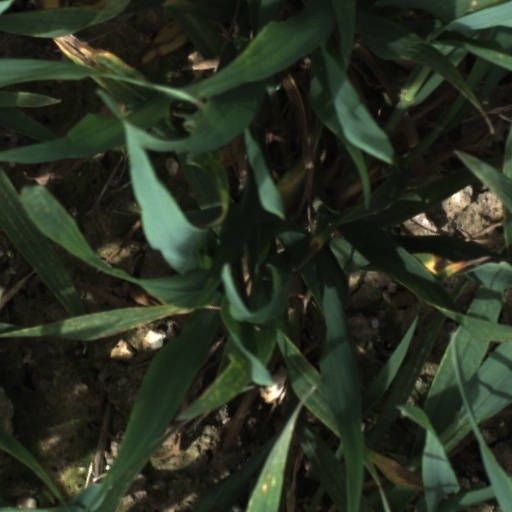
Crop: wheat